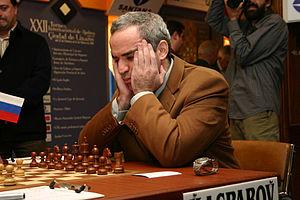
Garry Kimovitch Kasparov, né le 13 avril 1963 à Bakou, est un joueur d'échecs soviétique puis russe. En exil depuis 2013, il a acquis la nationalité croate en 2014 et vit aujourd'hui à New York.